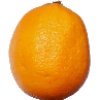
Label: Lemon Meyer 1